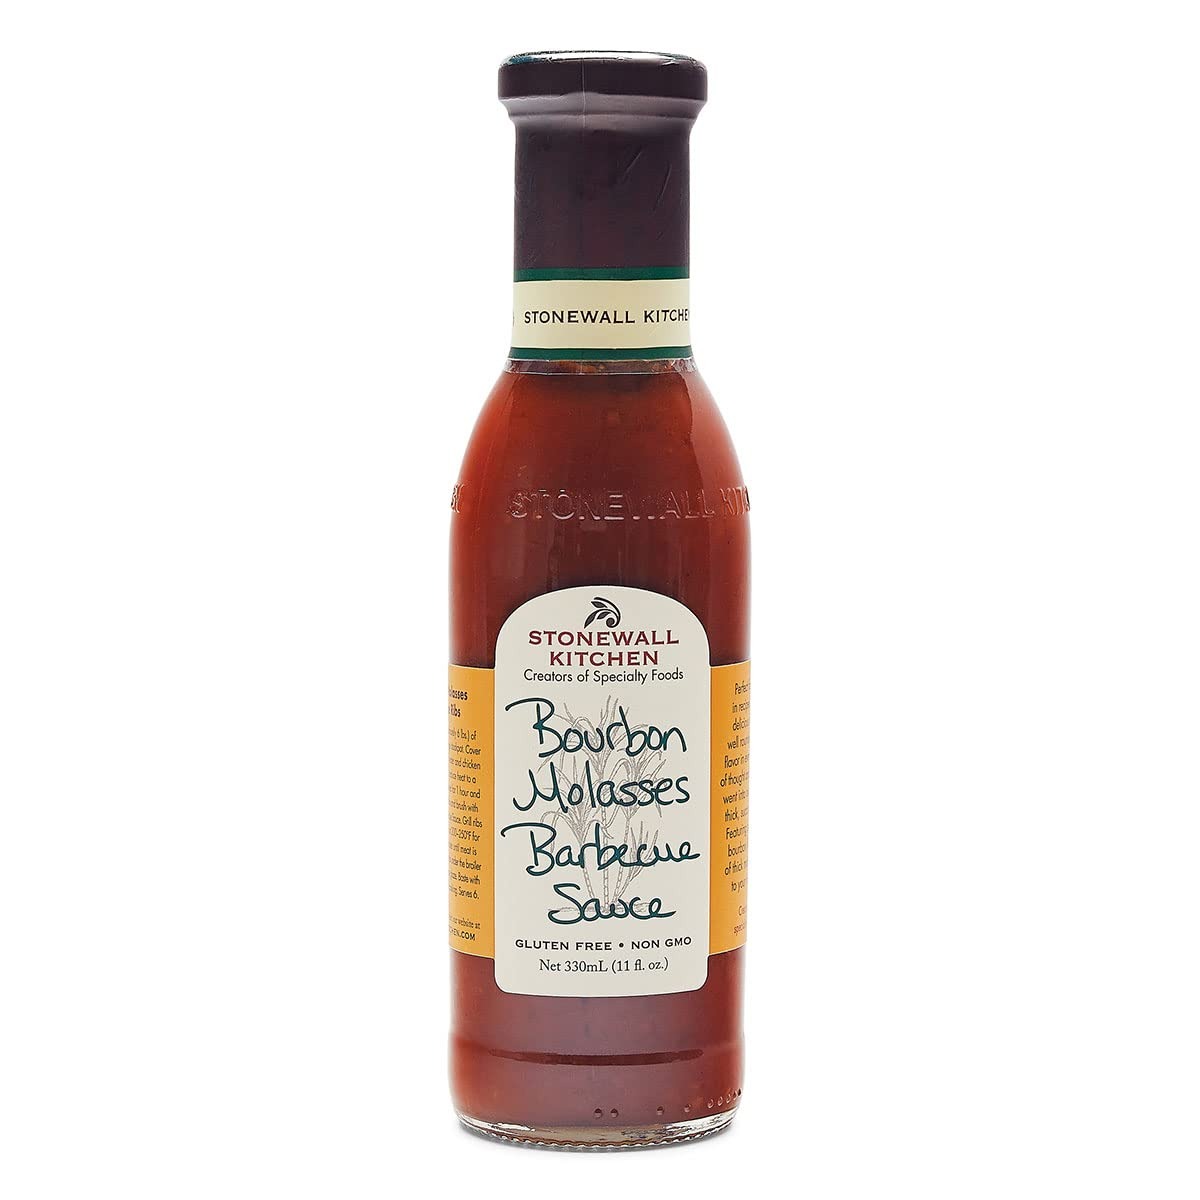
Item Name: Stonewall Kitchen Bourbon Molasses Barbecue Sauce, 11 Ounce
Bullet Point 1: Stonewall Kitchen Bourbon Molasses Barbecue Sauce, 11 Ounces
Bullet Point 2: We combined Sriracha with soy sauce and a touch of honey to create a mellower yet flavorful version
Bullet Point 3: Use as a marinade for your favorite pork or seafood dish
Bullet Point 4: Great for dipping too
Bullet Point 5: Stonewall Kitchen Family of Brands: Our award winning line of gourmet food, home goods, and gifts are loved around the world. Featuring brands such as Legal Sea Foods, Michel Design Works, Montebello, Napa Valley Naturals, Stonewall Home, Stonewall Kitchen, Urban Accents, Vermont Coffee Company, Vermont Village, and Village Candle
Bullet Point 6: About Us: It all started in 1991 at a local farmers' market with a few dozen items that we'd finished hand-labeling only hours before. Fast-forward to today and Stonewall Kitchen is now home to an ever-growing family of like-minded lifestyle brands! Expertly made with premium ingredients, our products are the result of decades spent dreaming up, testing and producing only the very best in specialty foods and fine home living.
Value: 11.0
Unit: Ounce

Price: 12.14